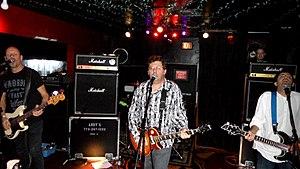
Stiff Little Fingers est un groupe de punk rock Irlandais originaire de Belfast en Irlande du Nord. Formé en 1977, le groupe fit ses débuts sous le nom de Highway Star, tiré du titre d’une chanson de Deep Purple, et fait essentiellement des reprises de hard rock.